The Hawthorns

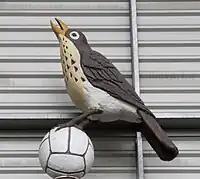
The throstle effigy has been a feature of the Woodman corner since the 1970s.

The expiry of the lease on Stoney Lane, as well as the club's desire for a more spacious location, saw them move once again in 1900, this time permanently. All of Albion's previous grounds had been close to the centre of West Bromwich, but on this occasion they took up an "out of town" site on the borders of Handsworth and Smethwick. The area was covered in hawthorn bushes, which were cleared to make way for the new ground, hence its name, the Hawthorns. The club signed a lease for the land on 14 May 1900, giving them the option to buy within 14 years from the owner, Sandwell Park Colliery, and Albion did indeed buy the freehold on the ground in June 1913.